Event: Nepal Earthquake
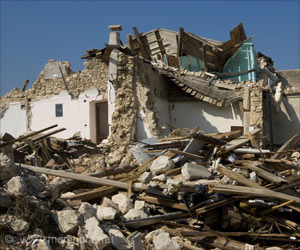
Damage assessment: damage